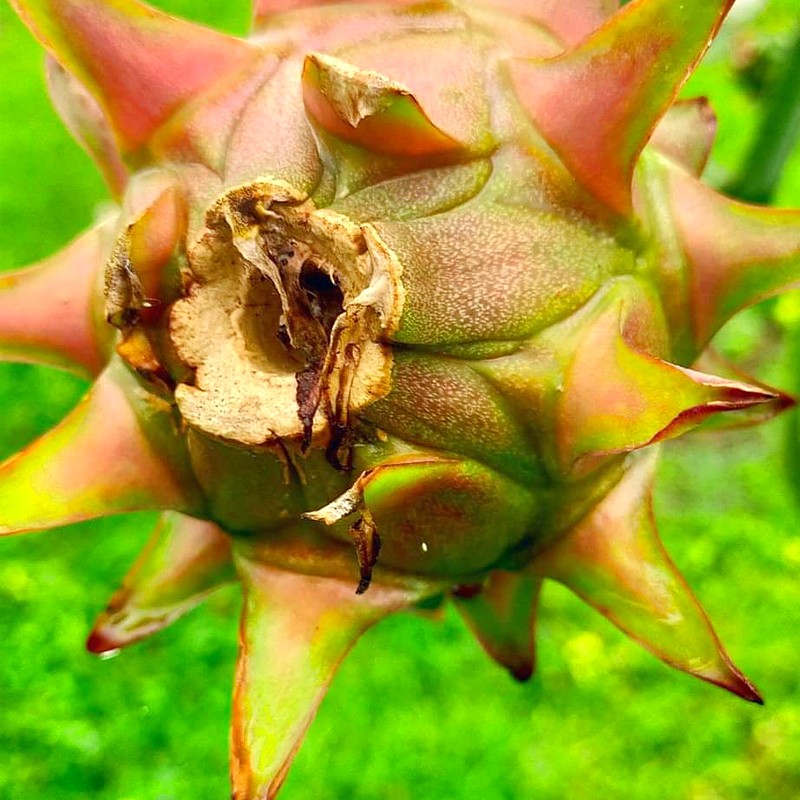
Label: Fresh Dragon Fruit